Colorado State Highway 96

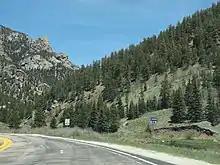
SH 96 in the mountains

The highway passes and intersects many major highways and several state highways along its 207-mile route. In Custer County, Highway 96 crosses the Wet Mountains and passes through the San Isabel National Forest. Its highest point is Hardscrabble Pass at 9,085 feet.